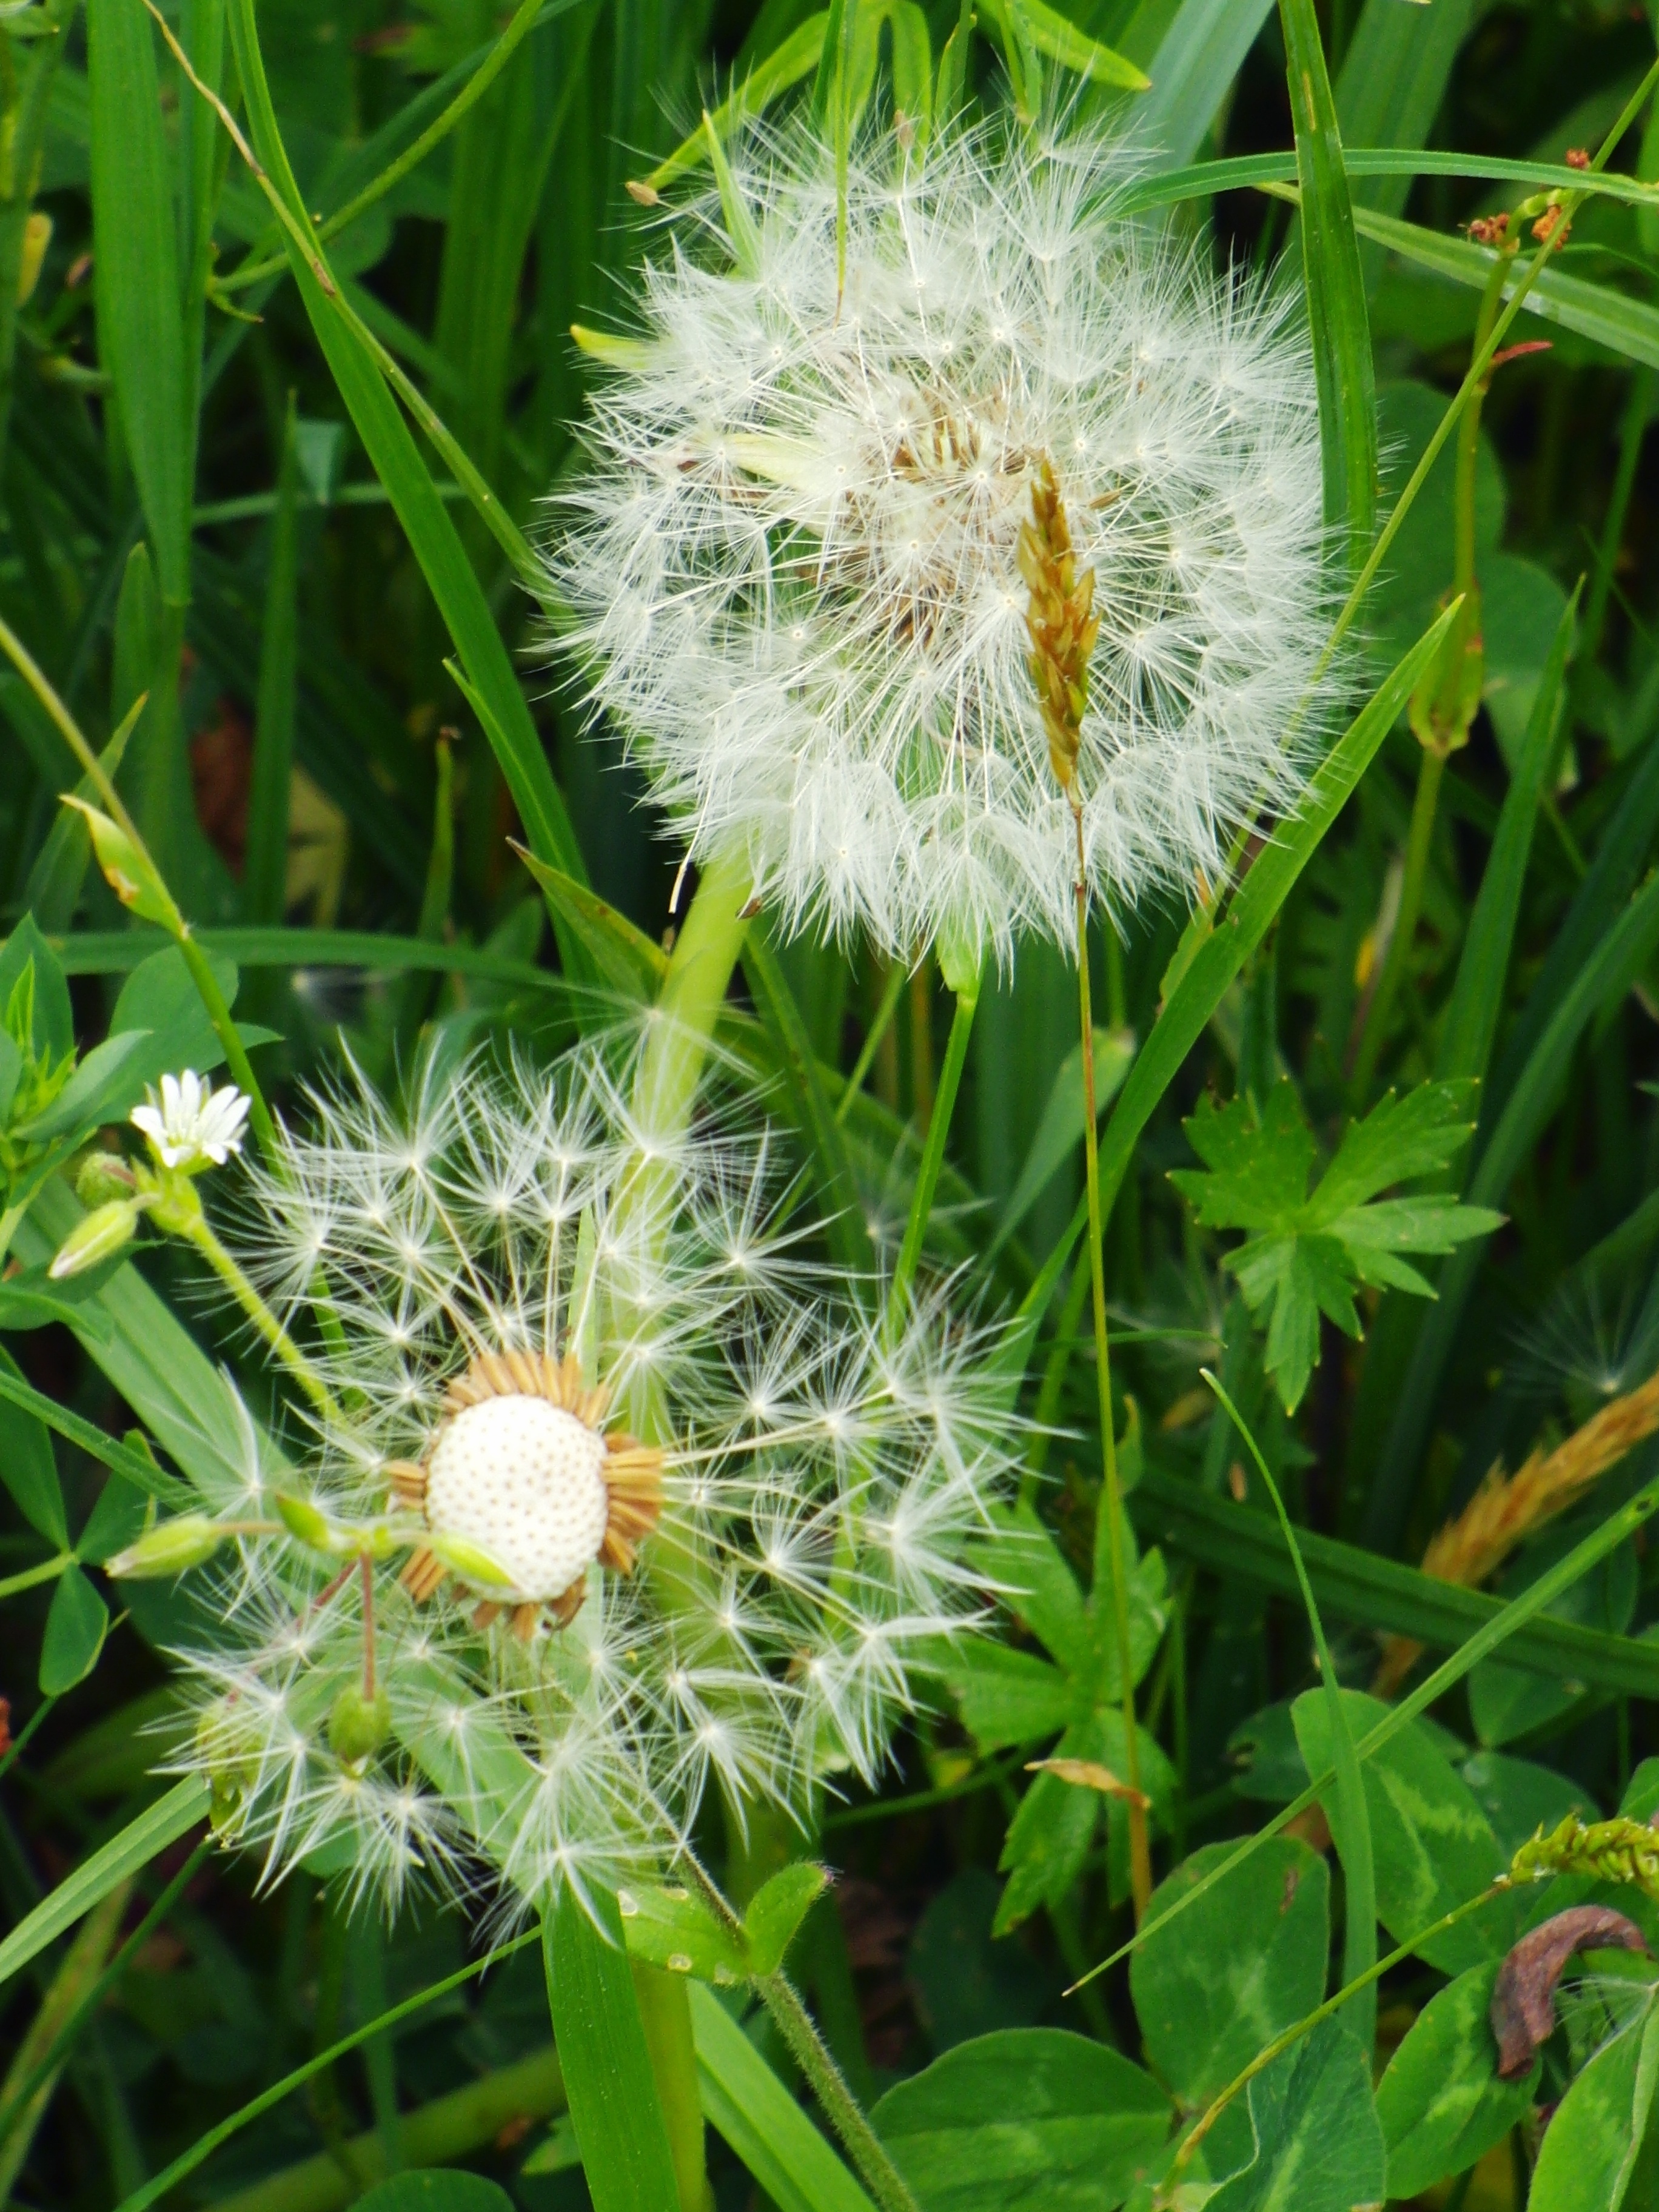
nature, grass, plant, meadow, dandelion, flower, summer, daisy, produce, botany, close, flora, wildflower, thistle, faded, macro photography, flowering plant, daisy family, silybum, land plant